2007 Rally Finland

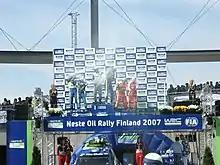
Celebrations on the podium.

The "57th Neste Oil Rally Finland" was the 9th round of the 2007 World Rally Championship. It was run on 2–5 August 2007 and based in Jyväskylä, Finland.